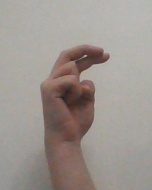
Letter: zay